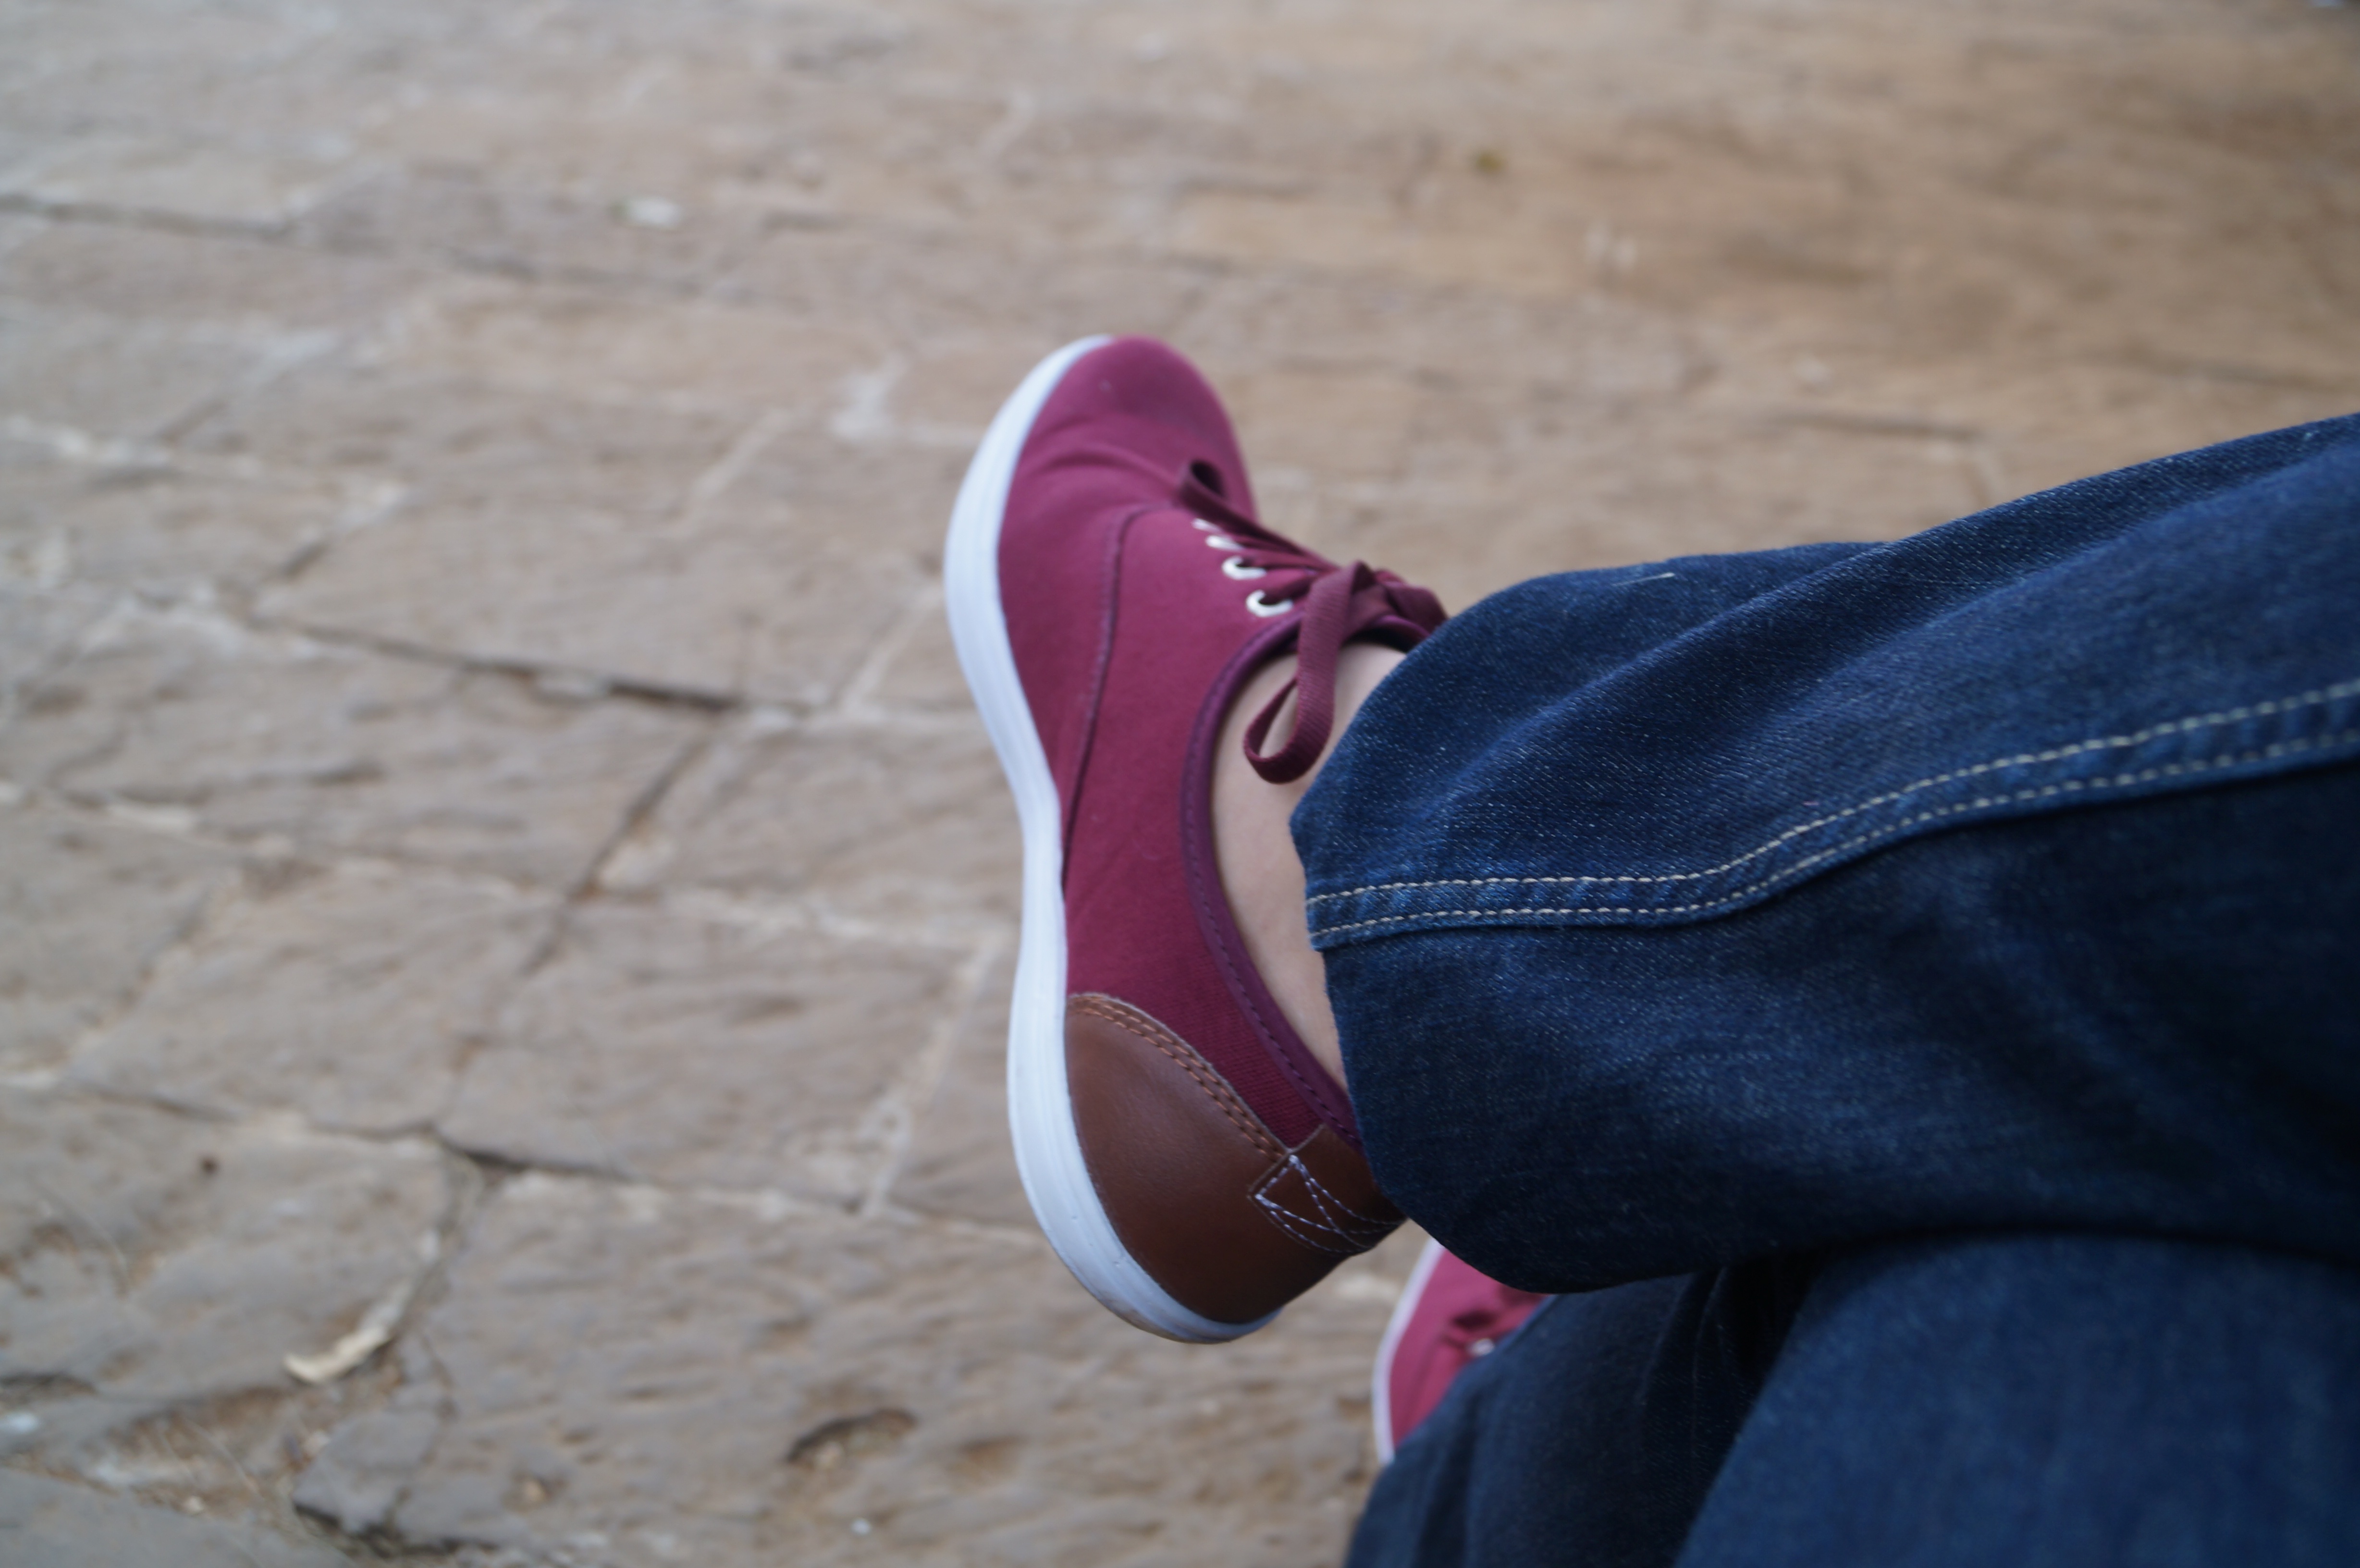
hand, shoe, air, feet, urban, leg, young, spring, red, relax, color, peaceful, peace, calm, fashion, blue, rest, pink, human body, relaxation, glasses, footwear, style, organ, casual, hold on, cherry, crossed over